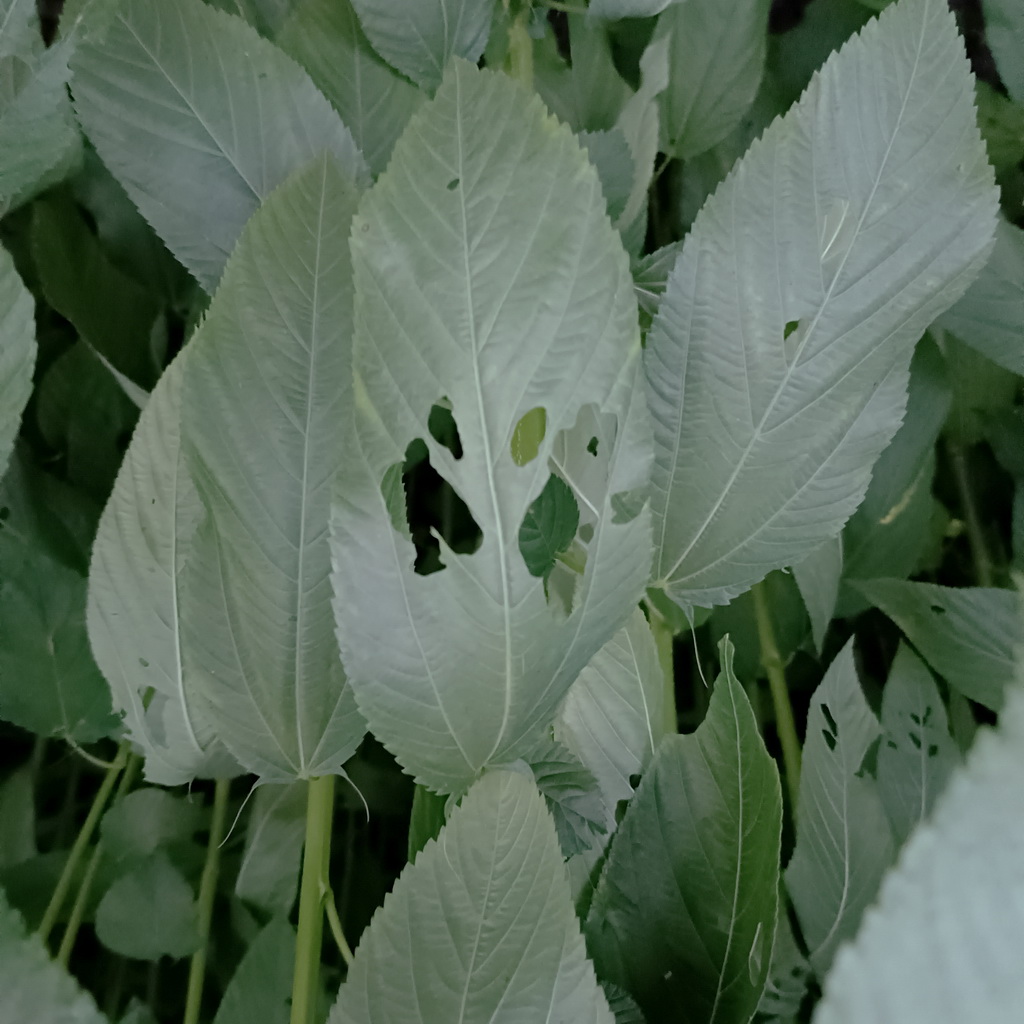
Label: Holed